Fury at Furnace Creek

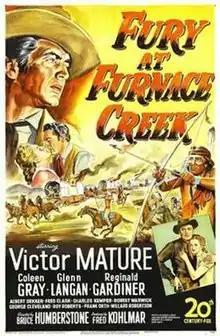
Theatrical release poster

Fury at Furnace Creek is a 1948 American Western film directed by H. Bruce Humberstone and starring Victor Mature, Coleen Gray, Glenn Langan, and Reginald Gardiner.